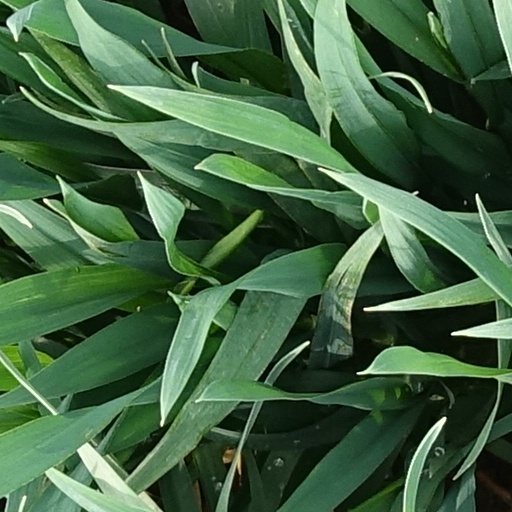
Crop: wheat